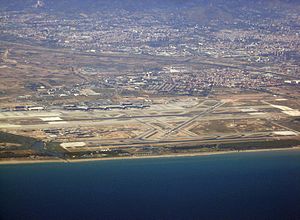
El Prat de Llobregat
El Prat de Llobregat er en catalansk by og kommune i comarcaet Baix Llobregat i provinsen Barcelona i det nordøstlige Spanien. Byen har 64.132 indbyggere og dækker et areal på 31,17 km². Den er beliggende mellem byerne Viladecans og Barcelona. El Prat de Llobregat betjenes af RENFE, der bl.a. opererer mellem Barcelona-Sants og dele af Spanien.